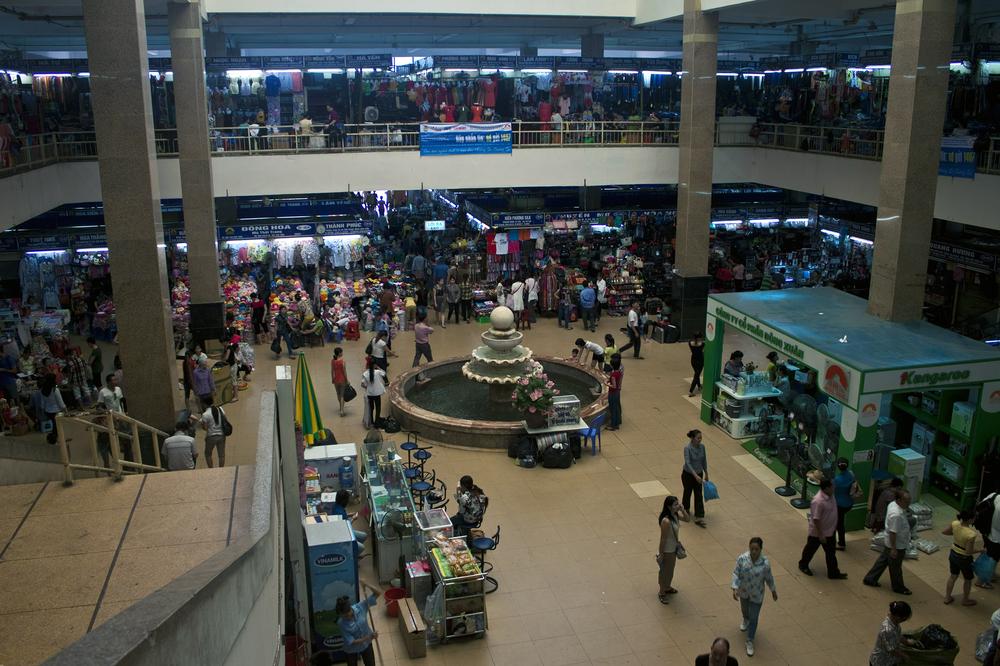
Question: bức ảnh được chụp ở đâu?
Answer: trong một khu chợ